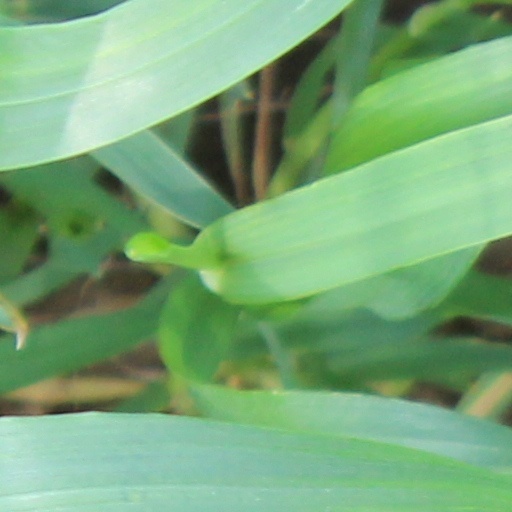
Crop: wheat